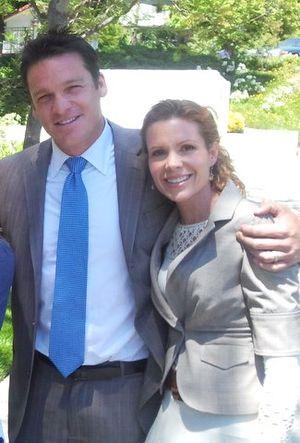
Bart Johnson est un acteur américain né le 13 décembre 1970 à Hollywood.